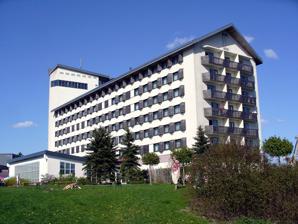
Building: Ringberghaus
Country: Germany
Year built: 1979
Hotel in Germany Ringberghotel The Ringberghaus ( German for: Ringberg house ), also often called Ringberghotel is a hotel east of the German city Suhl . In the 1970s, it was one of the most controversially discussed new buildings in the Suhl area. Location The Ringberghaus is built atop the 746 m high Ringberg , giving the hotel a very exposed location with high visibility. Suhl and Suhl-Goldlauter are located directly below the Ringberg, and the hotel can be seen from many vantage points of the Thuringian Forest , such as the "Plänckners Aussicht" at the Großer Beerberg , the Großer Hermannsberg or the Gebrannter Stein mountains. History Former usage The Ringberghaus was originally erected by the VdgB , an East German farmers' association. The building was opened in 1979 to provide farmers from rural areas of the GDR with affordable accommodation for holidays in the Thuringian Forest . Therefore, the Ringberghaus could only be booked with a special VdgB-issued voucher. After German reunification , operation of the hotel was taken over by several private enterprises, and the hotel belonged to the Holiday Inn chain for a brief time in the 1990s. Since 1997, the Ringberghaus is operated by the company RHB Ringberg Hotel Betriebsgesellschaft mbH . Ecological concerns When the Ringberghaus was built, the top of the Ringberg mountain had to be levelled to make room for the construction. Most of the excavated material was dumped one kilometre north of the hotel near the Simson lodge. Due to this massive impact on the mountain itself and the fact that the excavated material was filled in near a popular hiking lodge, the construction of the hotel was criticised heavily, even for standards of the GDR . The hotel today The current hotel in the Ringberghaus (Ringberghotel) was a member of the Ringhotels cooperation from November 2003 until December 2006. Since January 1, 2007, the hotel is independently operated. The hotel currently has 290 rooms on 6 floors with more than 160,000 stays per year. It is one of the largest hotels in the area and an important economic factor to the region. Due to its extraordinary location, the hotel is well received by hikers and families. It also sees usage as a convention center .  Between 2007 and 2009 it hosted Eurofurence .  In 2008 the management of Ringberghaus invited Eurofurence to celebrate the 2008/2009 New Years celebrations in the theme of "Circus Ringberg."  This continued for 2009/2010 (the last year of Eurofurence at Ringberghaus) and 2010/2011 (where costumed/fursuited members of Eurofurence were presented as aliens). External links Ringberghotel web site 50°37′00″N 10°43′22″E / 50.61667°N 10.72278°E / 50.61667; 10.72278